Crocodilia

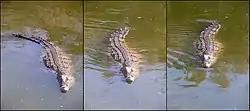
Nile crocodile swimming. Sequence runs from right to left.

Crocodilians are excellent swimmers. During aquatic locomotion, the muscular tail undulates from side to side to drive the animal through the water while the limbs are held close to the body to reduce drag. When the animal needs to stop or change direction, the limbs are splayed out. Swimming is normally achieved with gentle sinuous movements of the tail, but the animals can move more quickly when pursuing or being pursued. Crocodilians are less well-adapted for moving on land, and are unusual among vertebrates in having two means of terrestrial locomotion: the "high walk" and the "low walk". The ankle joints flex in a different way from those of other reptiles, a feature crocodilians share with some early archosaurs. One of the upper row of ankle bones, the talus bone, moves with the tibia and fibula, while the heel bone moves with the foot and is where the ankle joint is located. The result is the legs can be held almost vertically beneath the body when on land, and the foot swings during locomotion as the ankle rotates.